Banihal

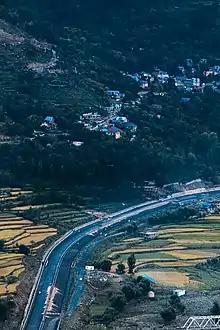
Banihal Pass Top View

Banihal Pass is a mountain pass. At elevation, the Pir Panjal mountains connect Banihal with Qazigund on the other side of the mountains. The Pir Panjal mountain range separates the Kashmir valley in the Indian state Jammu and Kashmir from the outer Himalaya and plains to the south. After the closure of the Murree-Muzaffarabad-Srinagar road on the partition of India in 1947, Banihal pass was the only passage from Jammu to Srinagar after independence until 1956 when Jawahar Tunnel was bored through the Pir Panjal range. The pass is accessible only in summer and in winters also if there is no heavy snowfall. If there is heavy snowfall during winters the roads are closed for few days until the snow is cleared from the highway.